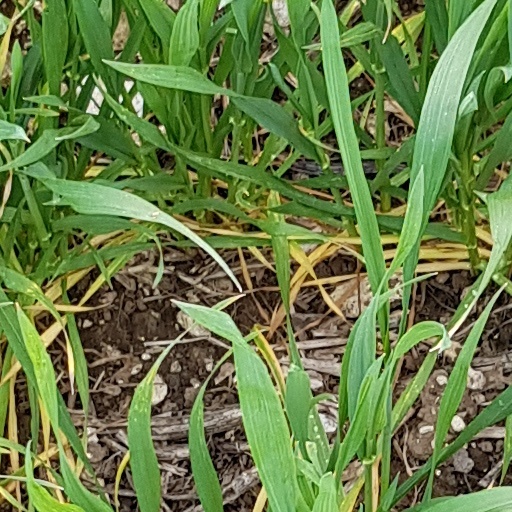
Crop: wheat